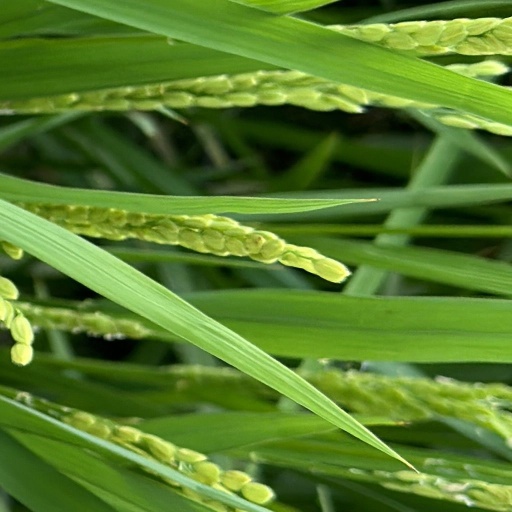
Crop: rice